Higashi-Murayama Station

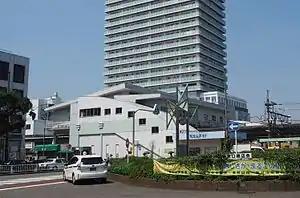
The east entrance, July 2015

is a junction passenger railway station located in the city of Higashimurayama, Tokyo, Japan, operated by the private railway operator Seibu Railway.